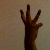
The image shows a hand gesture representing the number 6 in Indian Sign Language.